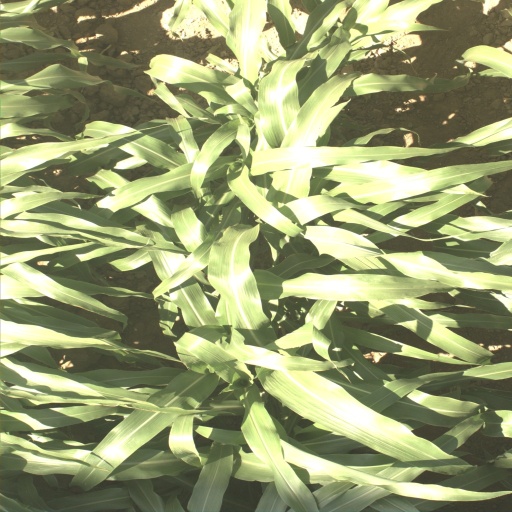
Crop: sorghum